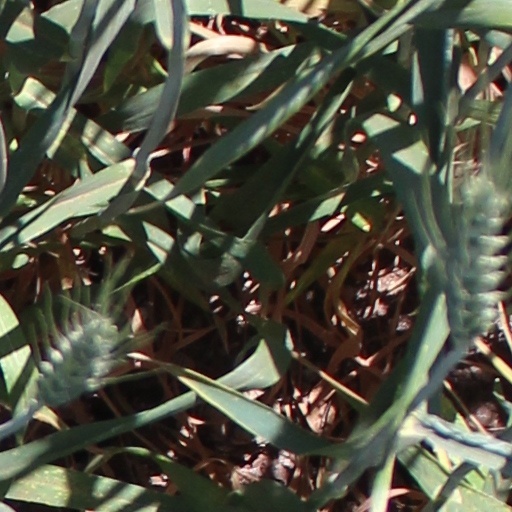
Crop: wheat